Question: Where is the park bench?
Tambaya: A ina teberin shaƙatawar yake?
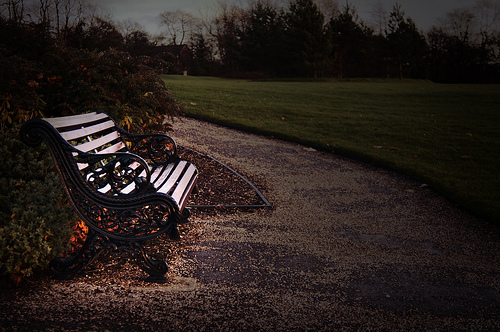
Answer: On the left side of picture.
Amsa: Yana ɓarin hagun hotan.